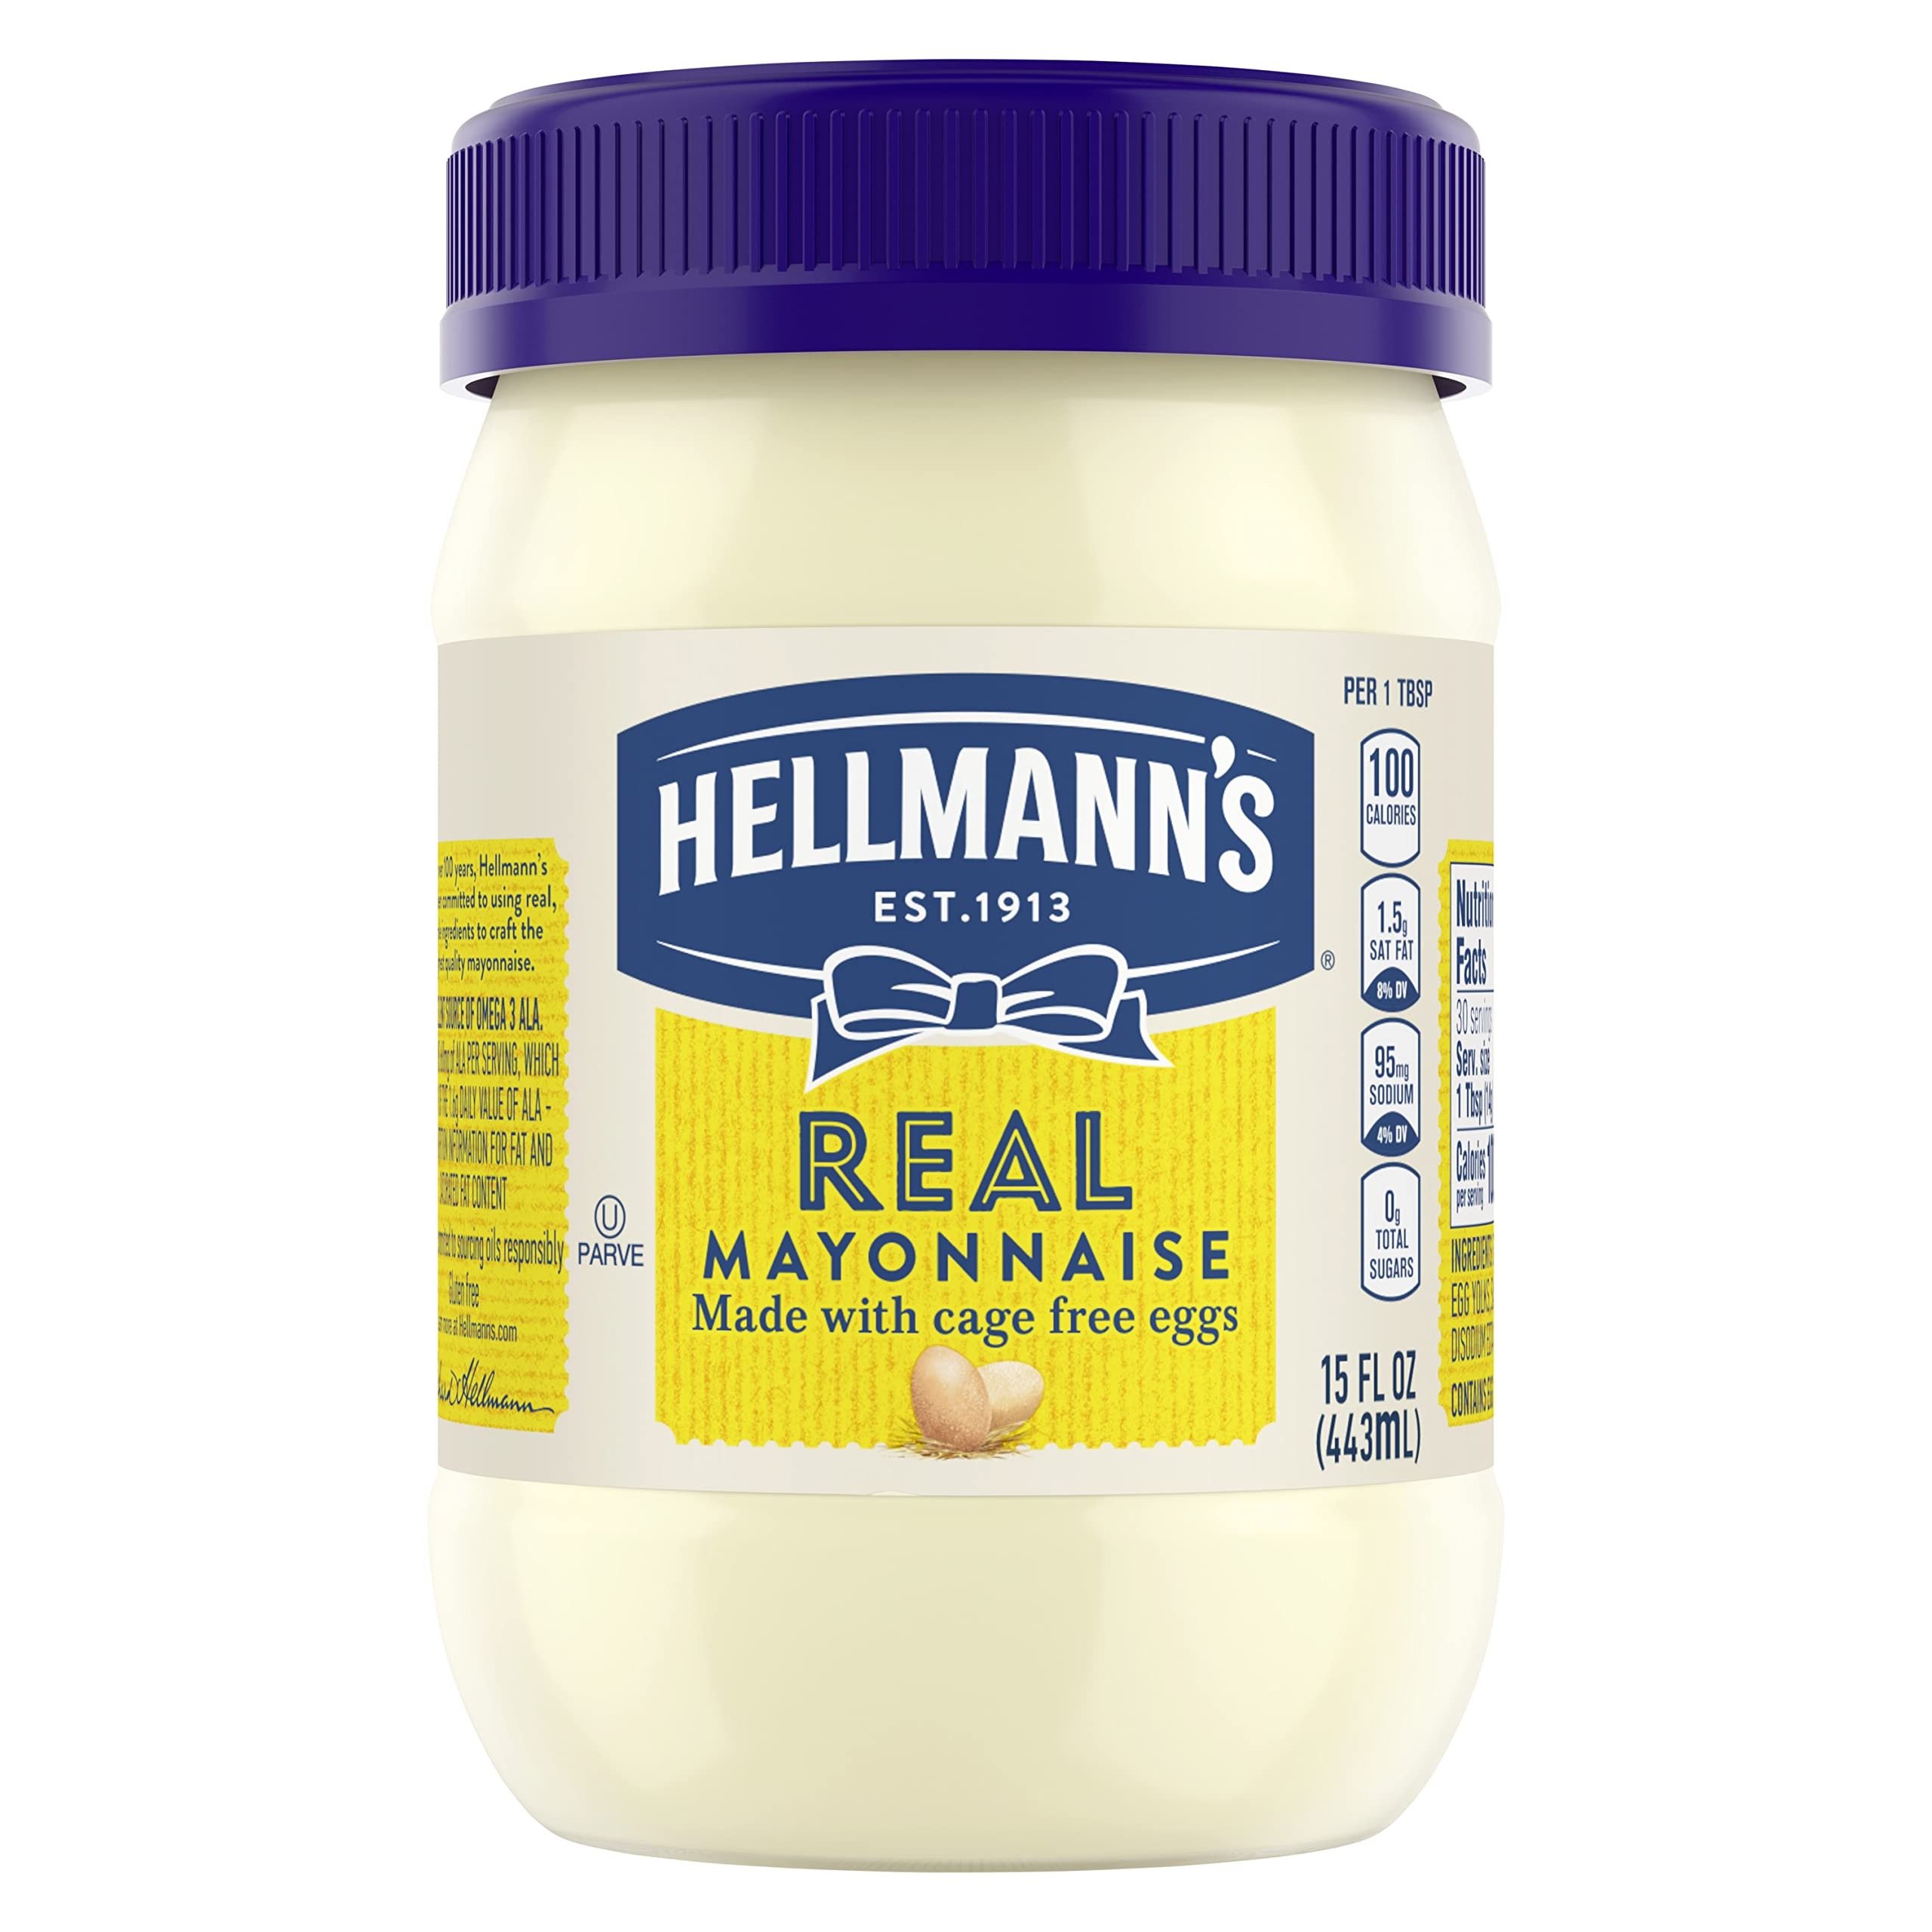
Item Name: Hellmann's Real Mayonnaise Real Mayo For a Creamy Sandwich Spread or Condiment Gluten Free, Made With 100% Cage-Free Eggs 15 oz
Bullet Point 1: Enjoy the creamy, delicious taste of Hellmann’s Real Mayonnaise, a naturally gluten-free condiment
Bullet Point 2: This gluten free mayo is made with real, simple ingredients like 100% certified cage-free eggs, oil and vinegar
Bullet Point 3: An ideal sandwich spread or condiment for grilling juicy burgers, mixing creamy dips, and preparing fresh salads and simple meals
Bullet Point 4: A classic jar of mayo to have on hand, you can use Hellmann’s real mayo as an ingredient to transform your barbecue and everyday chicken dinner into a juicier, more delicious meal
Bullet Point 5: Rich in Omega 3-ALA (contains 650mg ALA per serving, which is 40% of the 1.6g Daily Value of ALA), this is a great option for those looking for delicious gluten-free condiments
Bullet Point 6: Hellmann’s mayonnaise bottles and jars are now made from 100% recycled plastic
Value: 15.0
Unit: Fl Oz

Price: 4.49